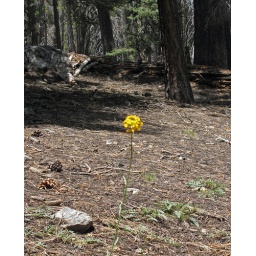
yellow flower in the forest